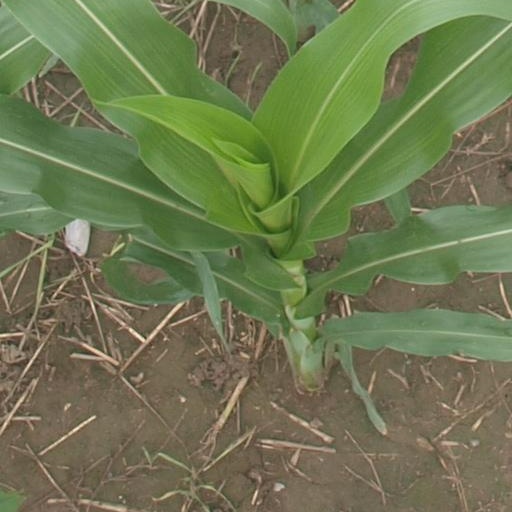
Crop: maize; corn